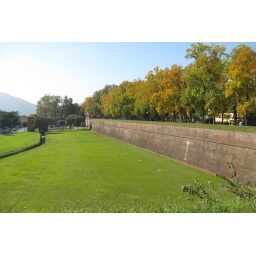
Approach field in front of Lucca wall